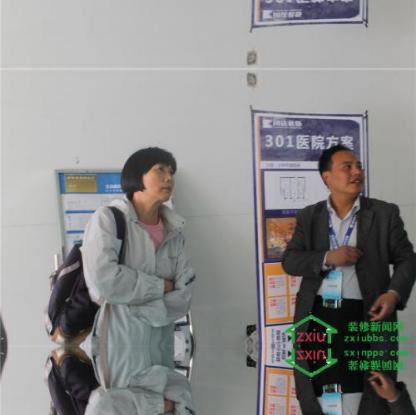
Objects in the image:
label: head
label: head